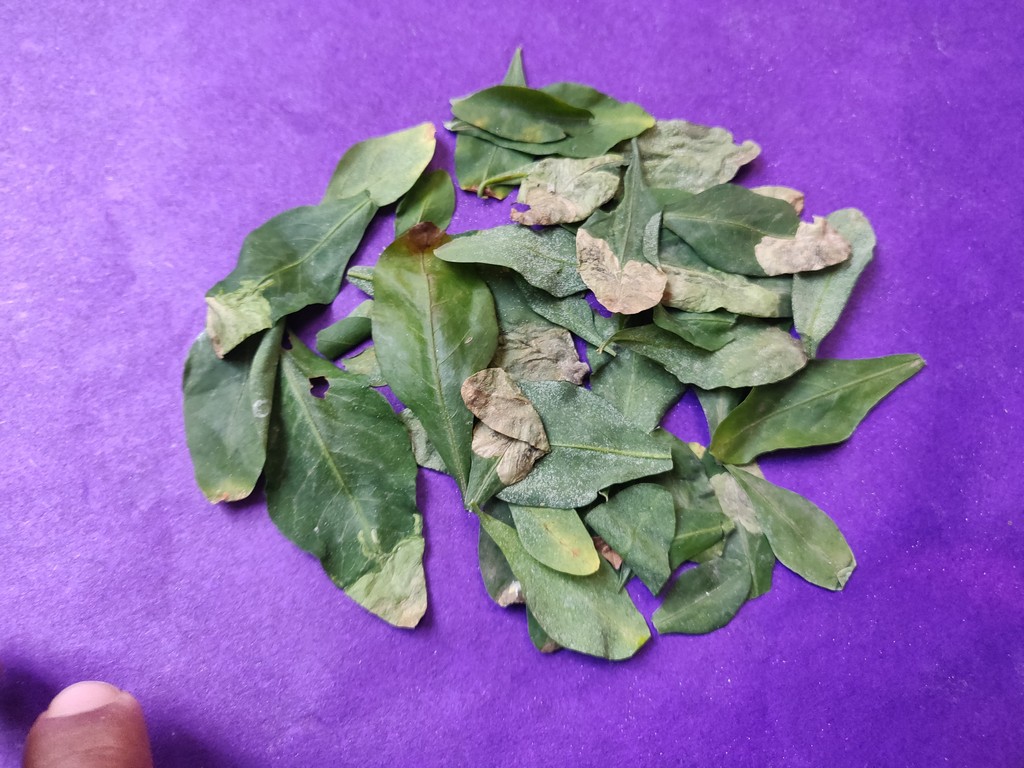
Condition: Unhealthy
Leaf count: multiple
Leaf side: unknown